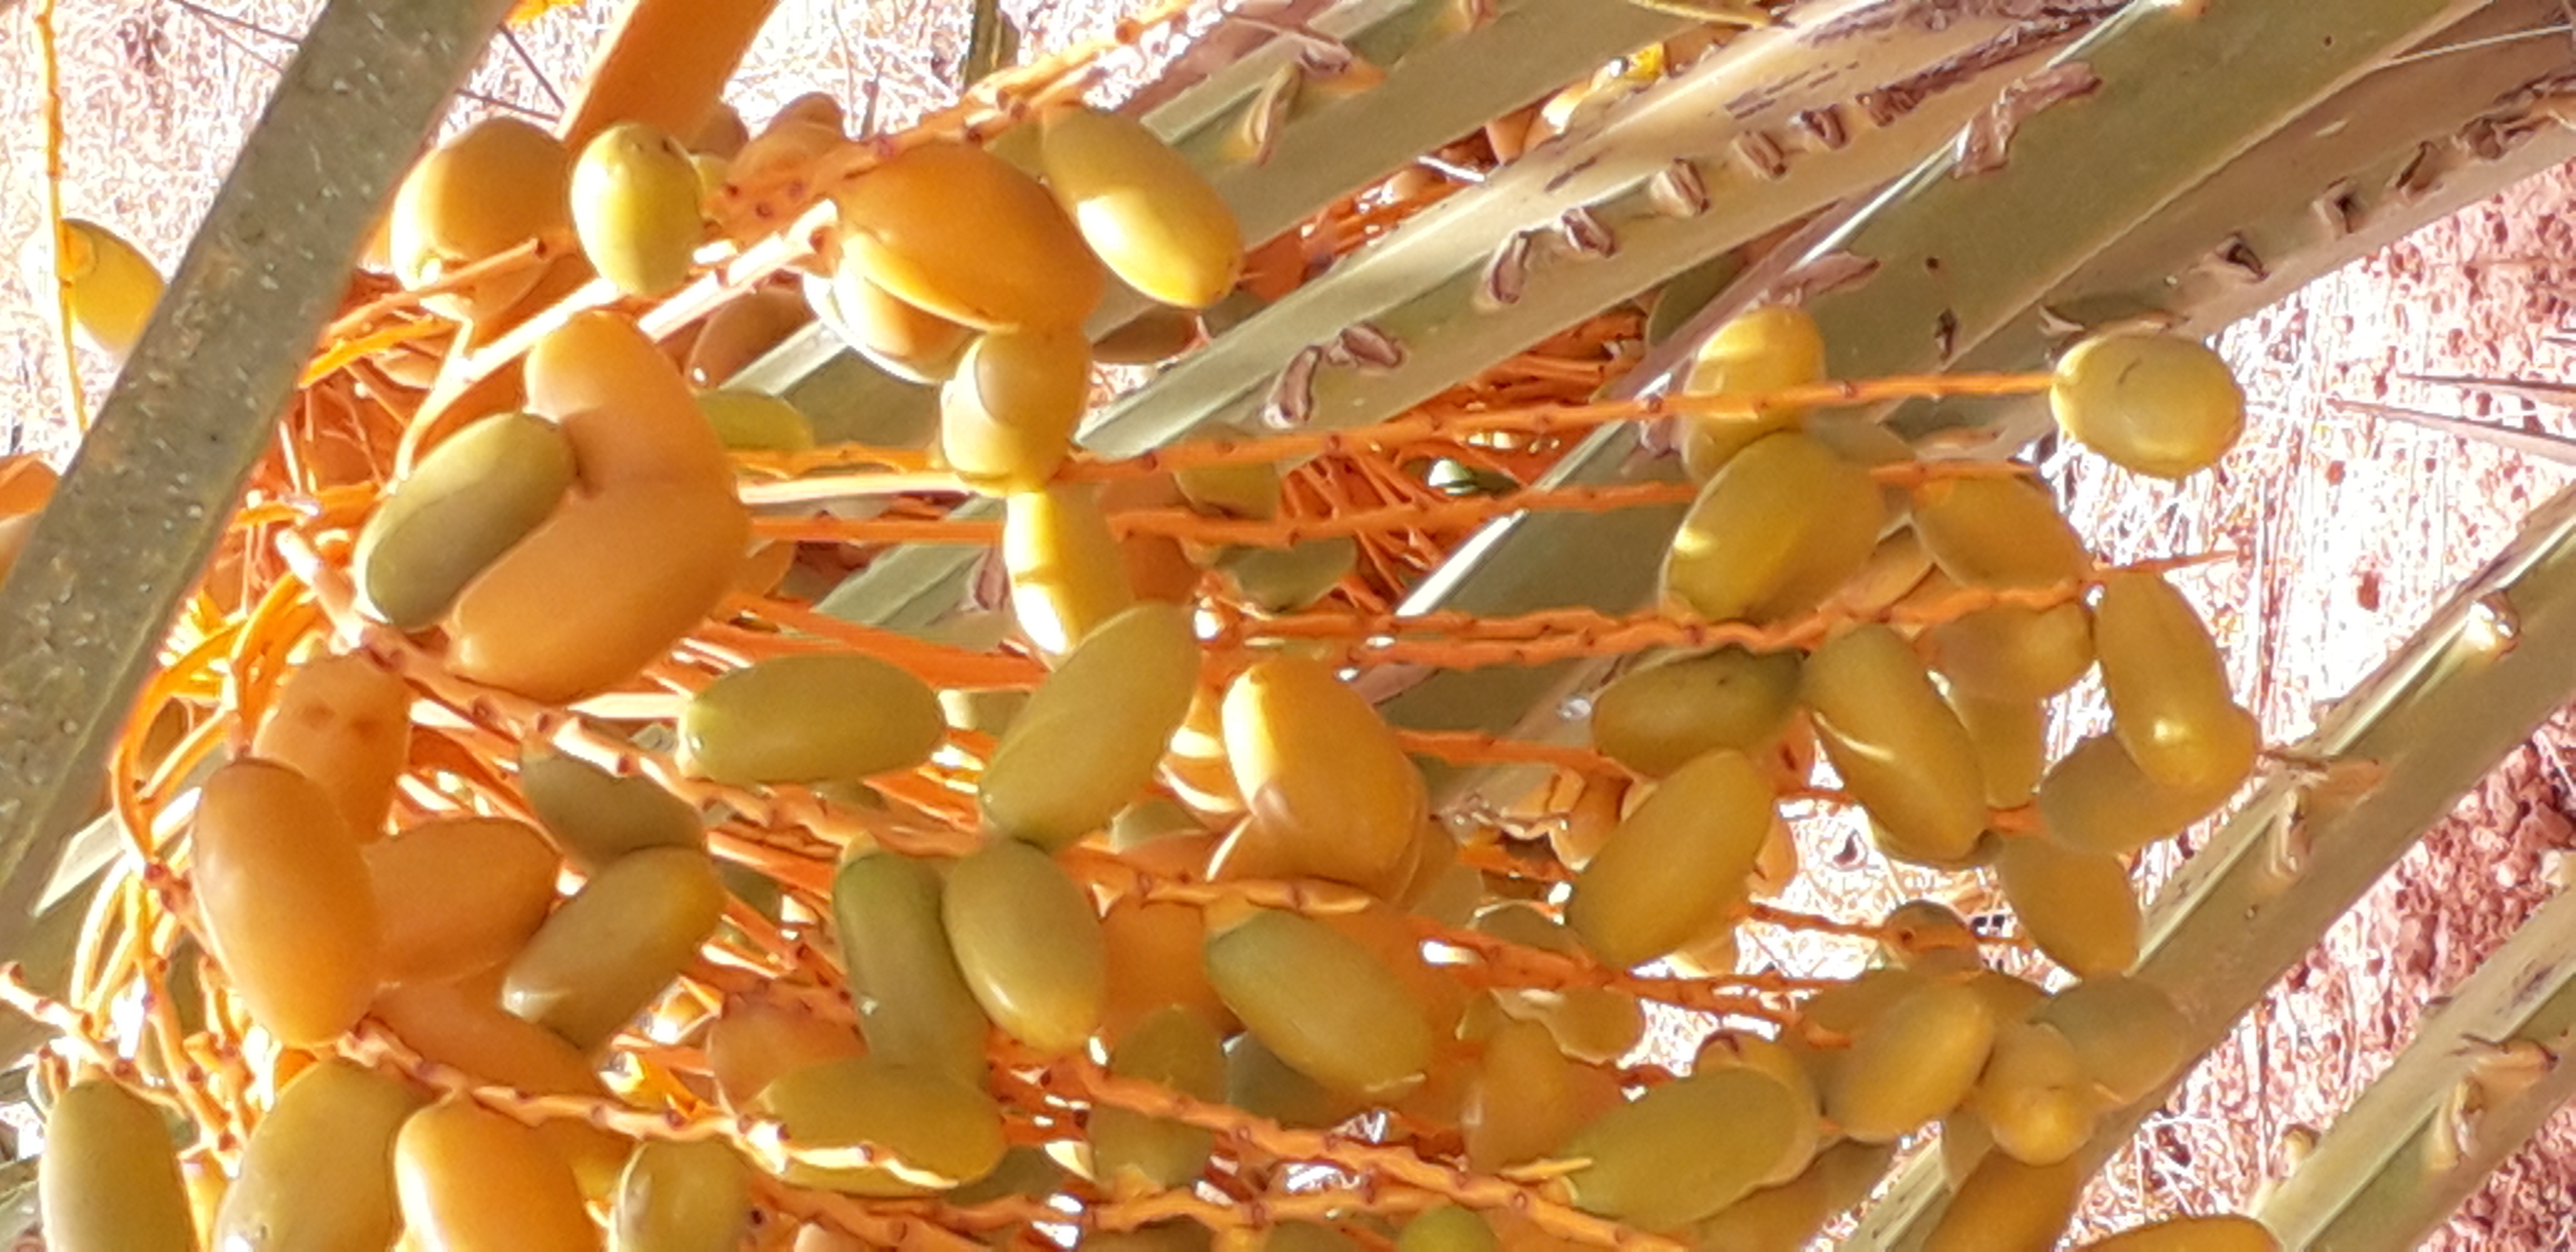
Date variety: kholt